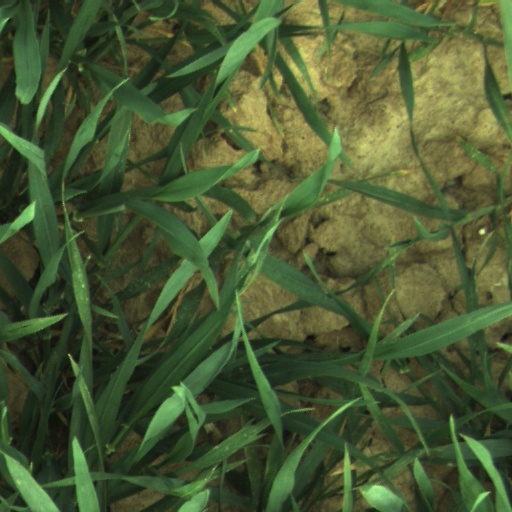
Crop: wheat